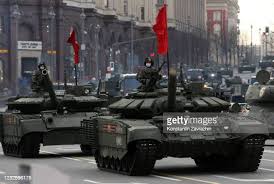
Label: Tank